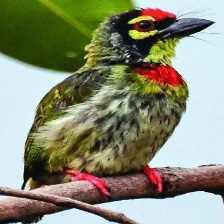
Species: COPPERSMITH BARBET
Scientific name: MEGALAIMA HAEMACEPHALA